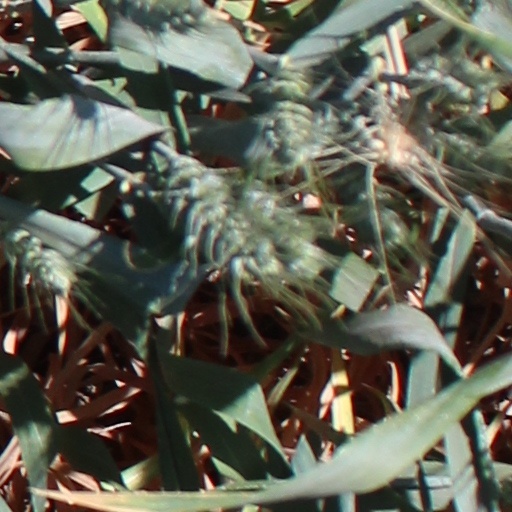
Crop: wheat